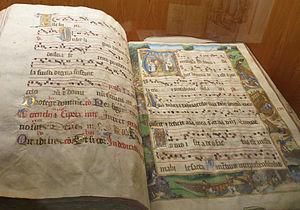
Graduel de la collégiale de Saint-Dié, fin du 15e-début du 16e s., manuscrit sur velin, 750 x 540 mm. Appartenait au chapitre de Saint-Dié et provient des confiscations révolutionnaires. Conservé dans la salle du Trésor de la Médiathèque Victor-Hugo de Saint-Dié-des-Vosges
Catherine de Bar, en religion Mère Mectilde du Saint Sacrement, née le 31 décembre 1614 à Saint-Dié et morte le 6 avril 1698 à Paris, est la fondatrice ou institutrice des bénédictines de l'Adoration perpétuelle du Très Saint Sacrement.
Le graduel désigne initialement le répons graduel, pièce de chant grégorien du propre de la messe, chanté à la suite de la première lecture.
Né à Saint-Dié en 1448 et mort dans cette ville en 1527, le chanoine Vautrin Lud fut également maître général des mines de Lorraine, mais c’est surtout en tant que créateur du Gymnase vosgien que son nom est passé à la postérité.
Le graduel de la collégiale de Saint-Dié est un manuscrit enluminé contenant les chants de l’année liturgique, à l’usage des chanoines de la collégiale de Saint-Dié et de son chapitre.